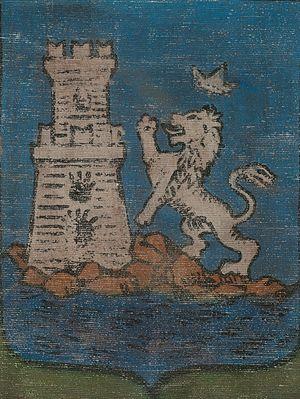
Giuseppe Natoli, Natoli Gongora di Scaliti, était un ancien député et ministre Italien.
Guido Natoli est un banquier italien, qui fut militaire et homme politique du parlement italien.
Sperlinga est une commune italienne de la province d'Enna dans la région Sicile.